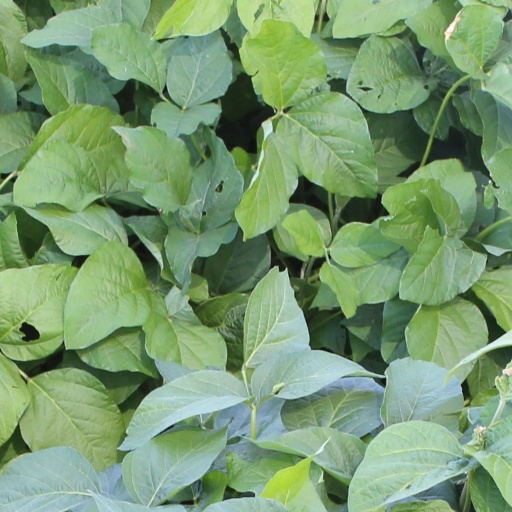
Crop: soybean